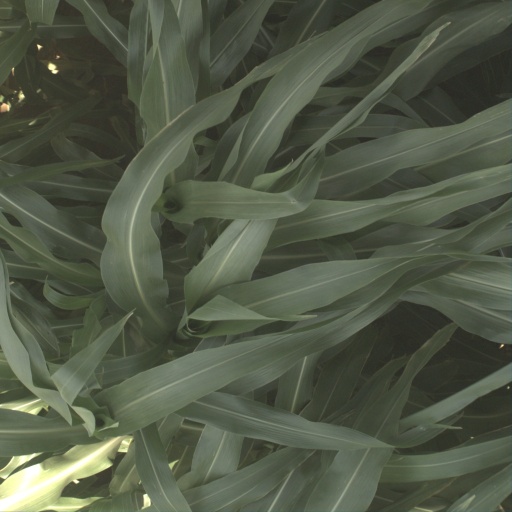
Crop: sorghum